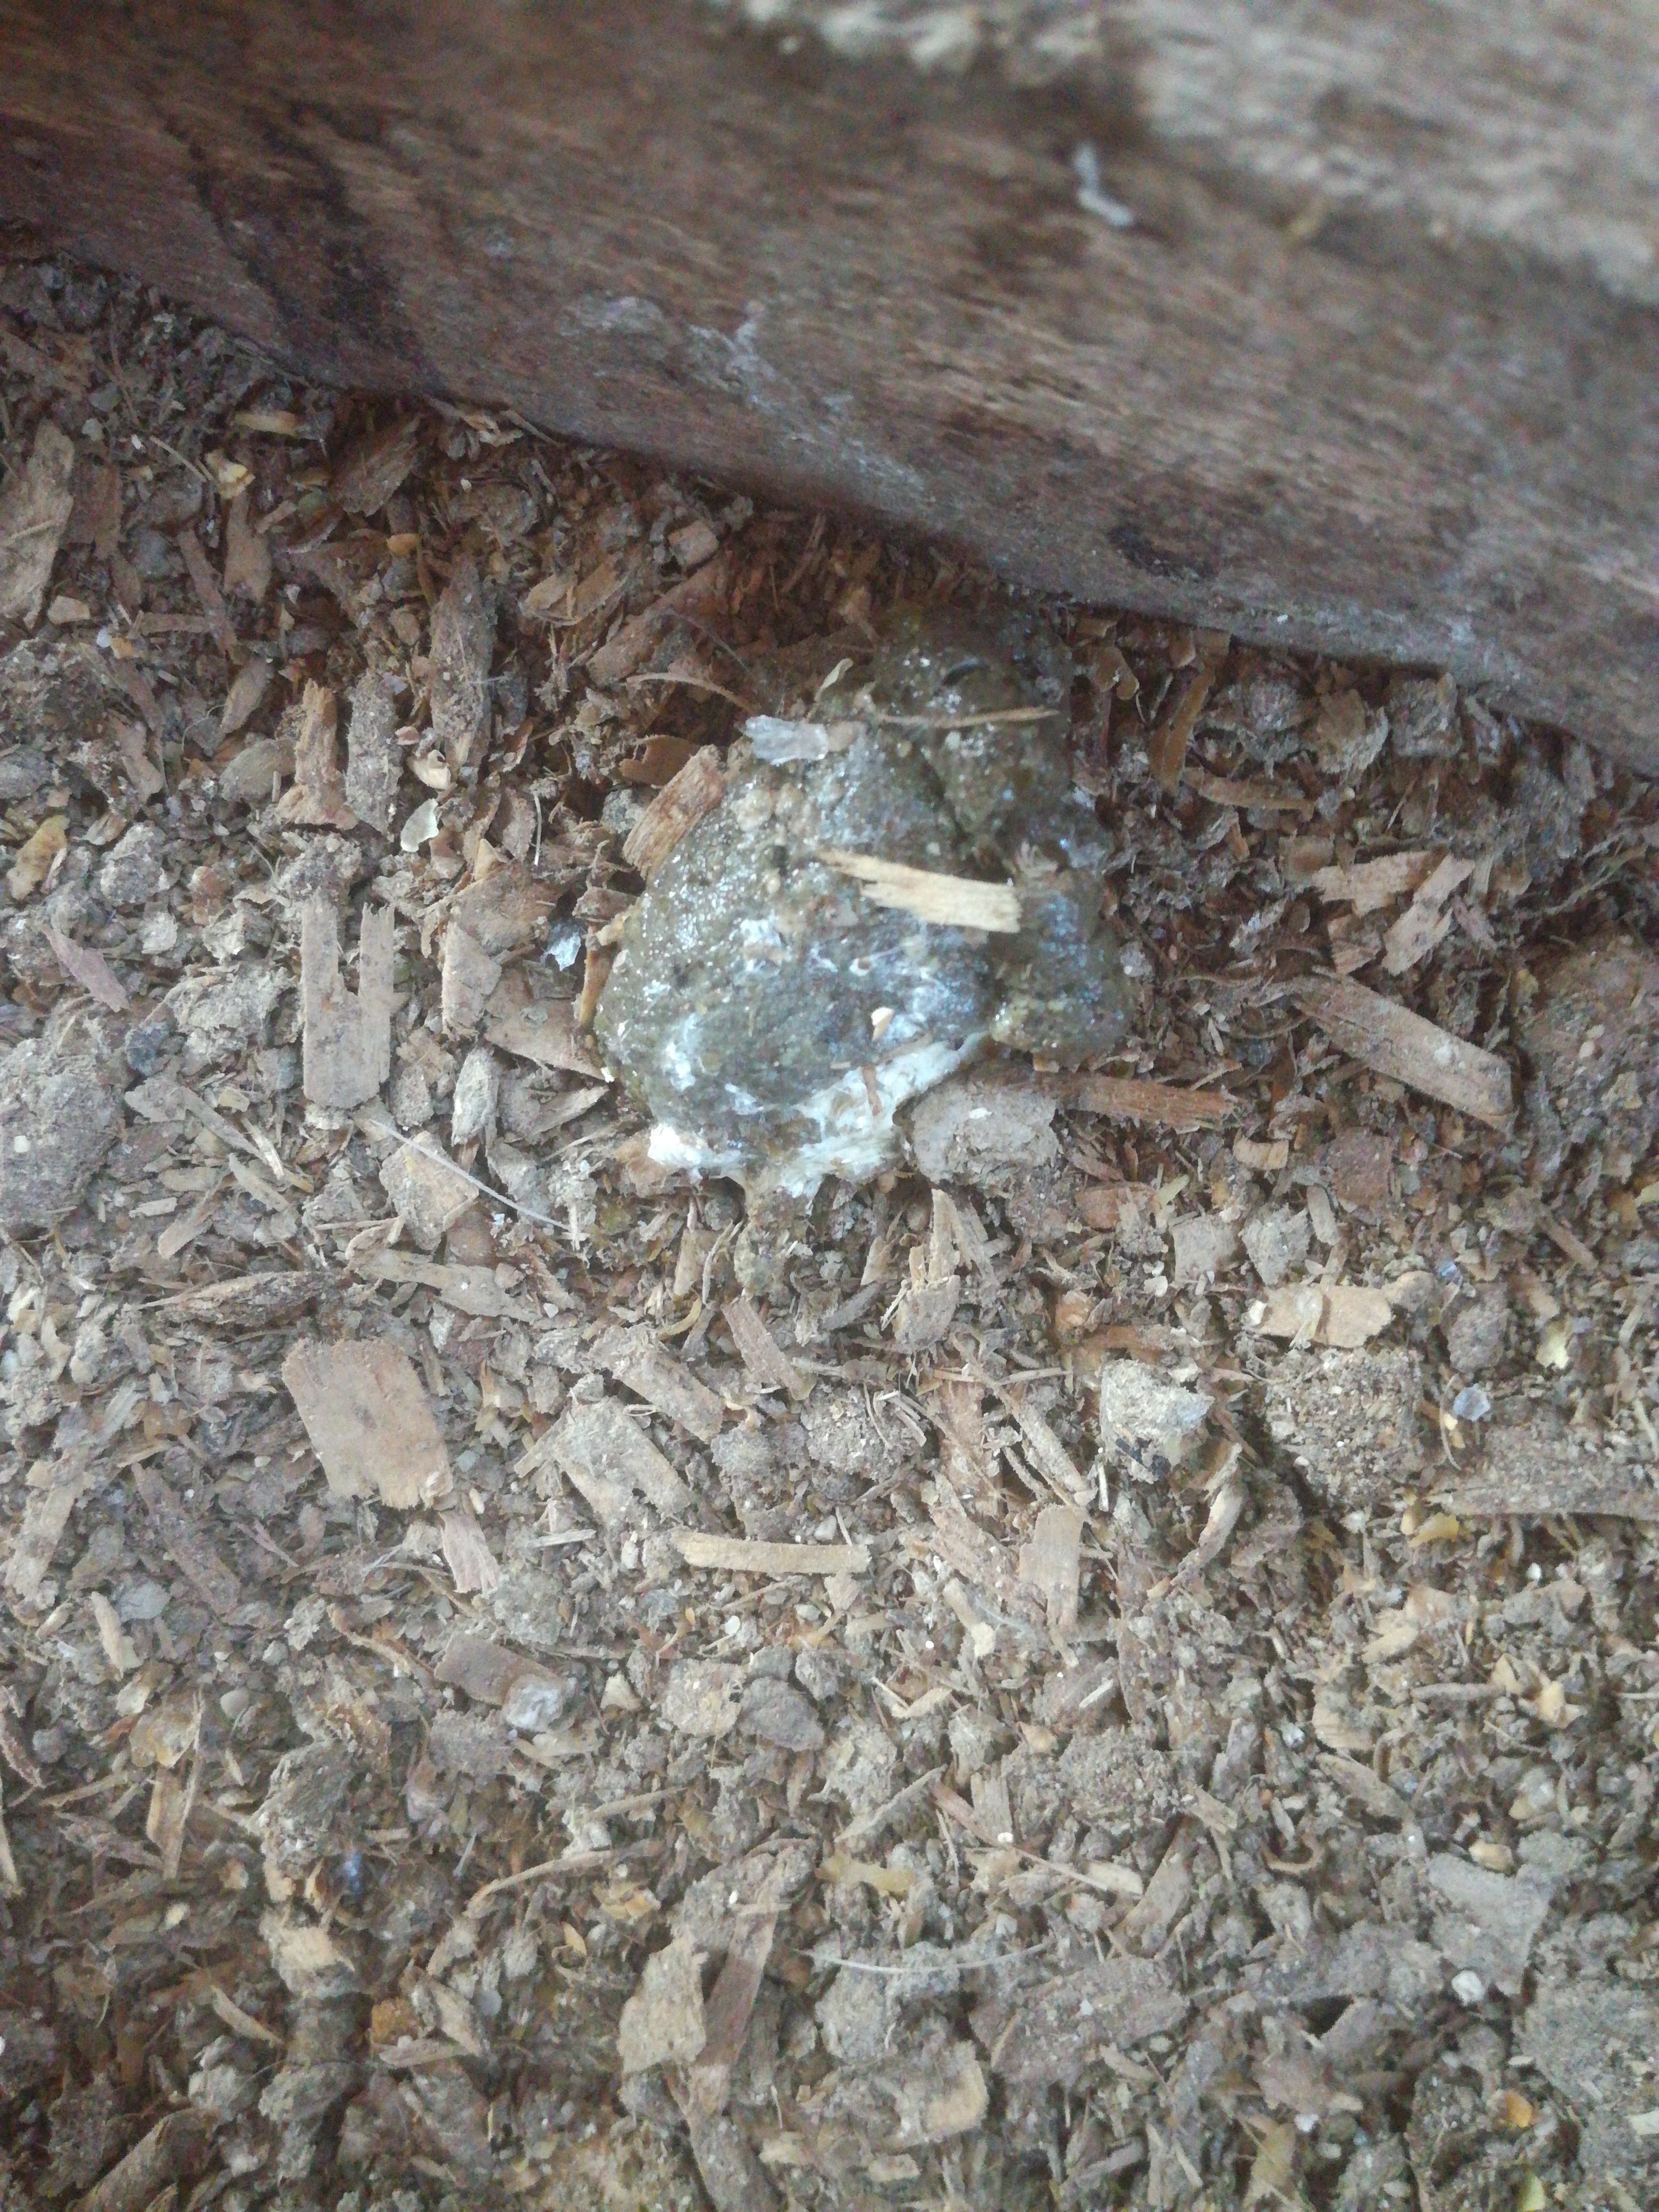
PCR-confirmed diagnosis: Healthy